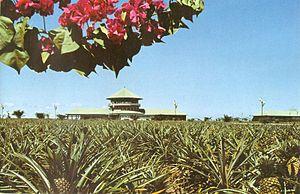
Ananas à Nsele (Zaïre, aujourd'hui république démocratique du Congo), en 1974.
Le parc de la vallée de la N'sele est un parc animalier de la République démocratique du Congo, situé à quelques dizaines de minutes de l’aéroport de Ndjili dans la commune rurale de Nsele à Kinshasa, sur la route de Kikwit et Kenge à proximité du fleuve Congo.
Le district de la Tshangu est l'un des districts de la ville-province de Kinshasa en République démocratique du Congo ; il est situé à l'est de la capitale. C'est de très loin le district le plus étendu de Kinshasa, mais aussi le plus rural.
L’histoire urbaine de Kinshasa, retrace la formation des divers quartiers dans la plaine et sur les collines périphériques du Pool Malebo, qui est actuellement la ville de Kinshasa.